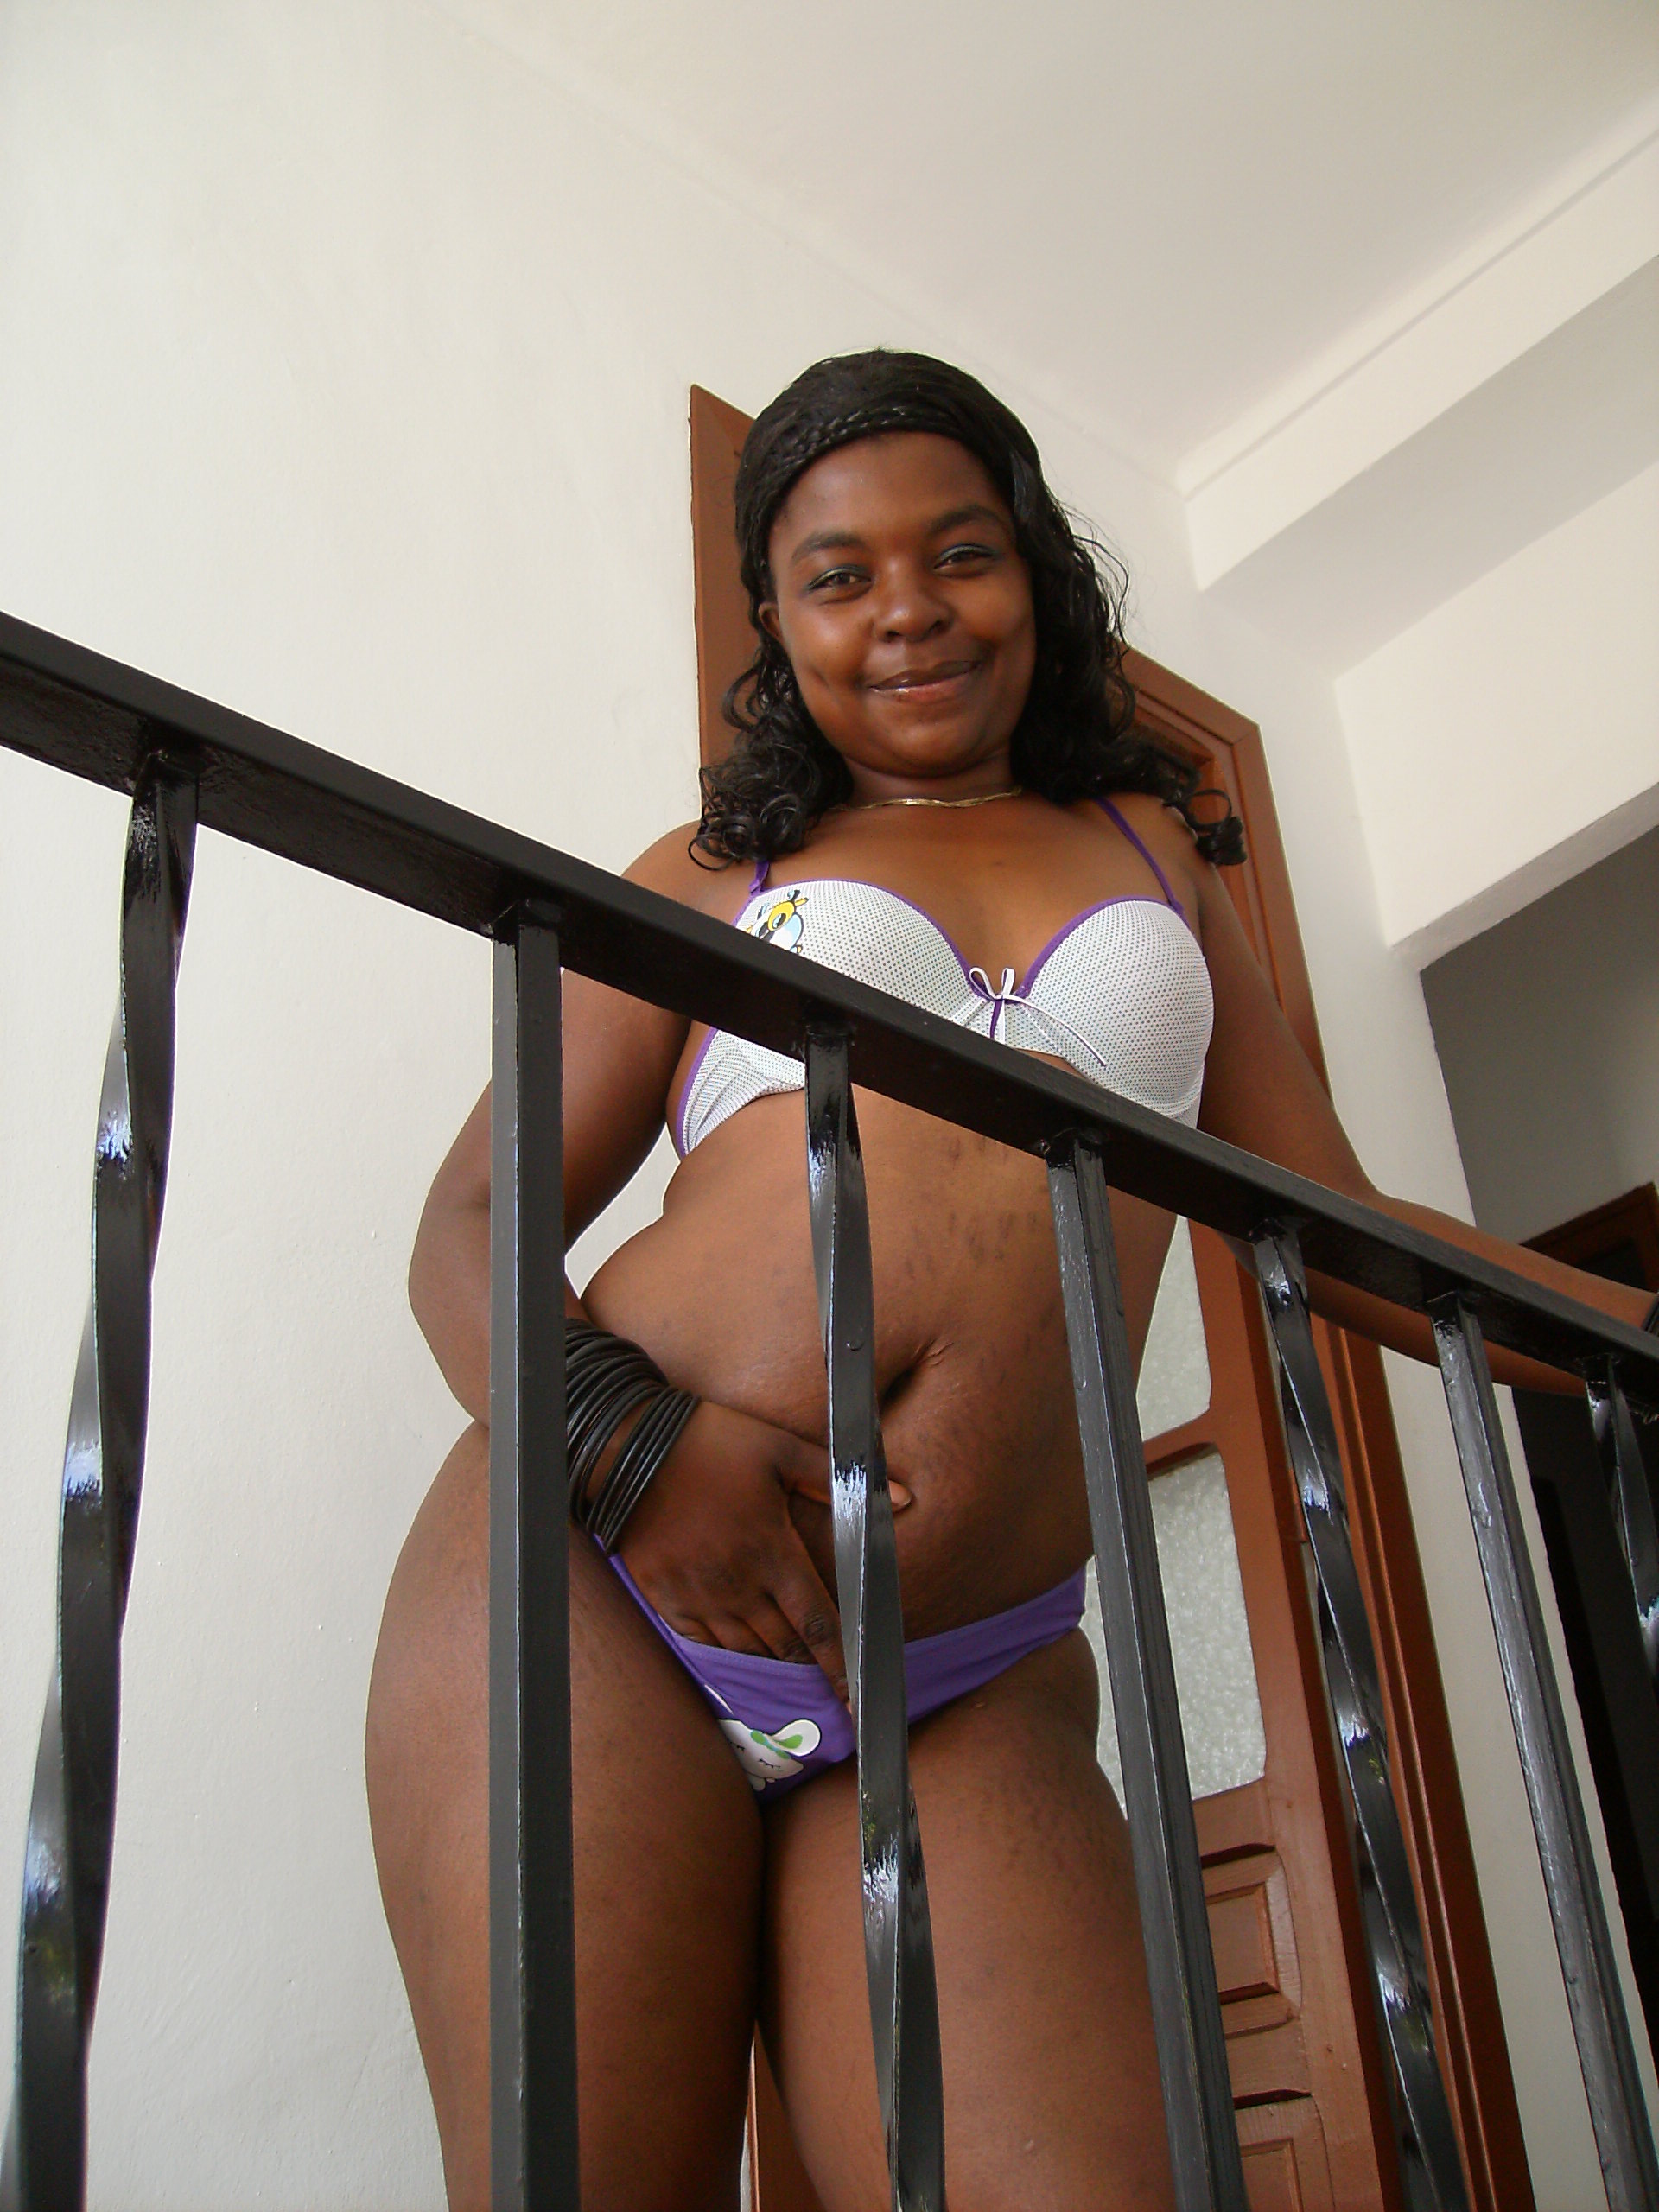
ebony, woman, lady, girl, sexy, lingerie, bra, underwear, leg, thigh, african, black, clothing, undergarment, black hair, muscle, long hair, stocking, finger, human leg